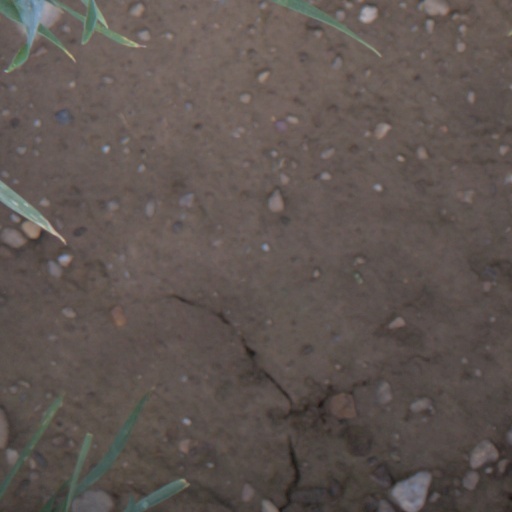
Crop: wheat